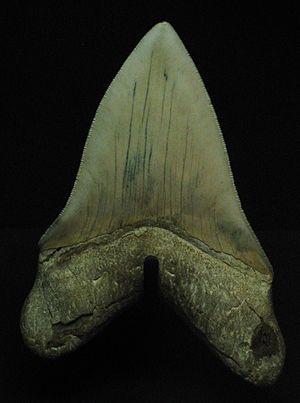
Carthago est une série de bande dessinée fantastique française en dix épisodes prévus actuellement, dessinée par Éric Henninot et écrite par Christophe Bec, éditée à partir de mars 2007 par Les Humanoïdes Associés.